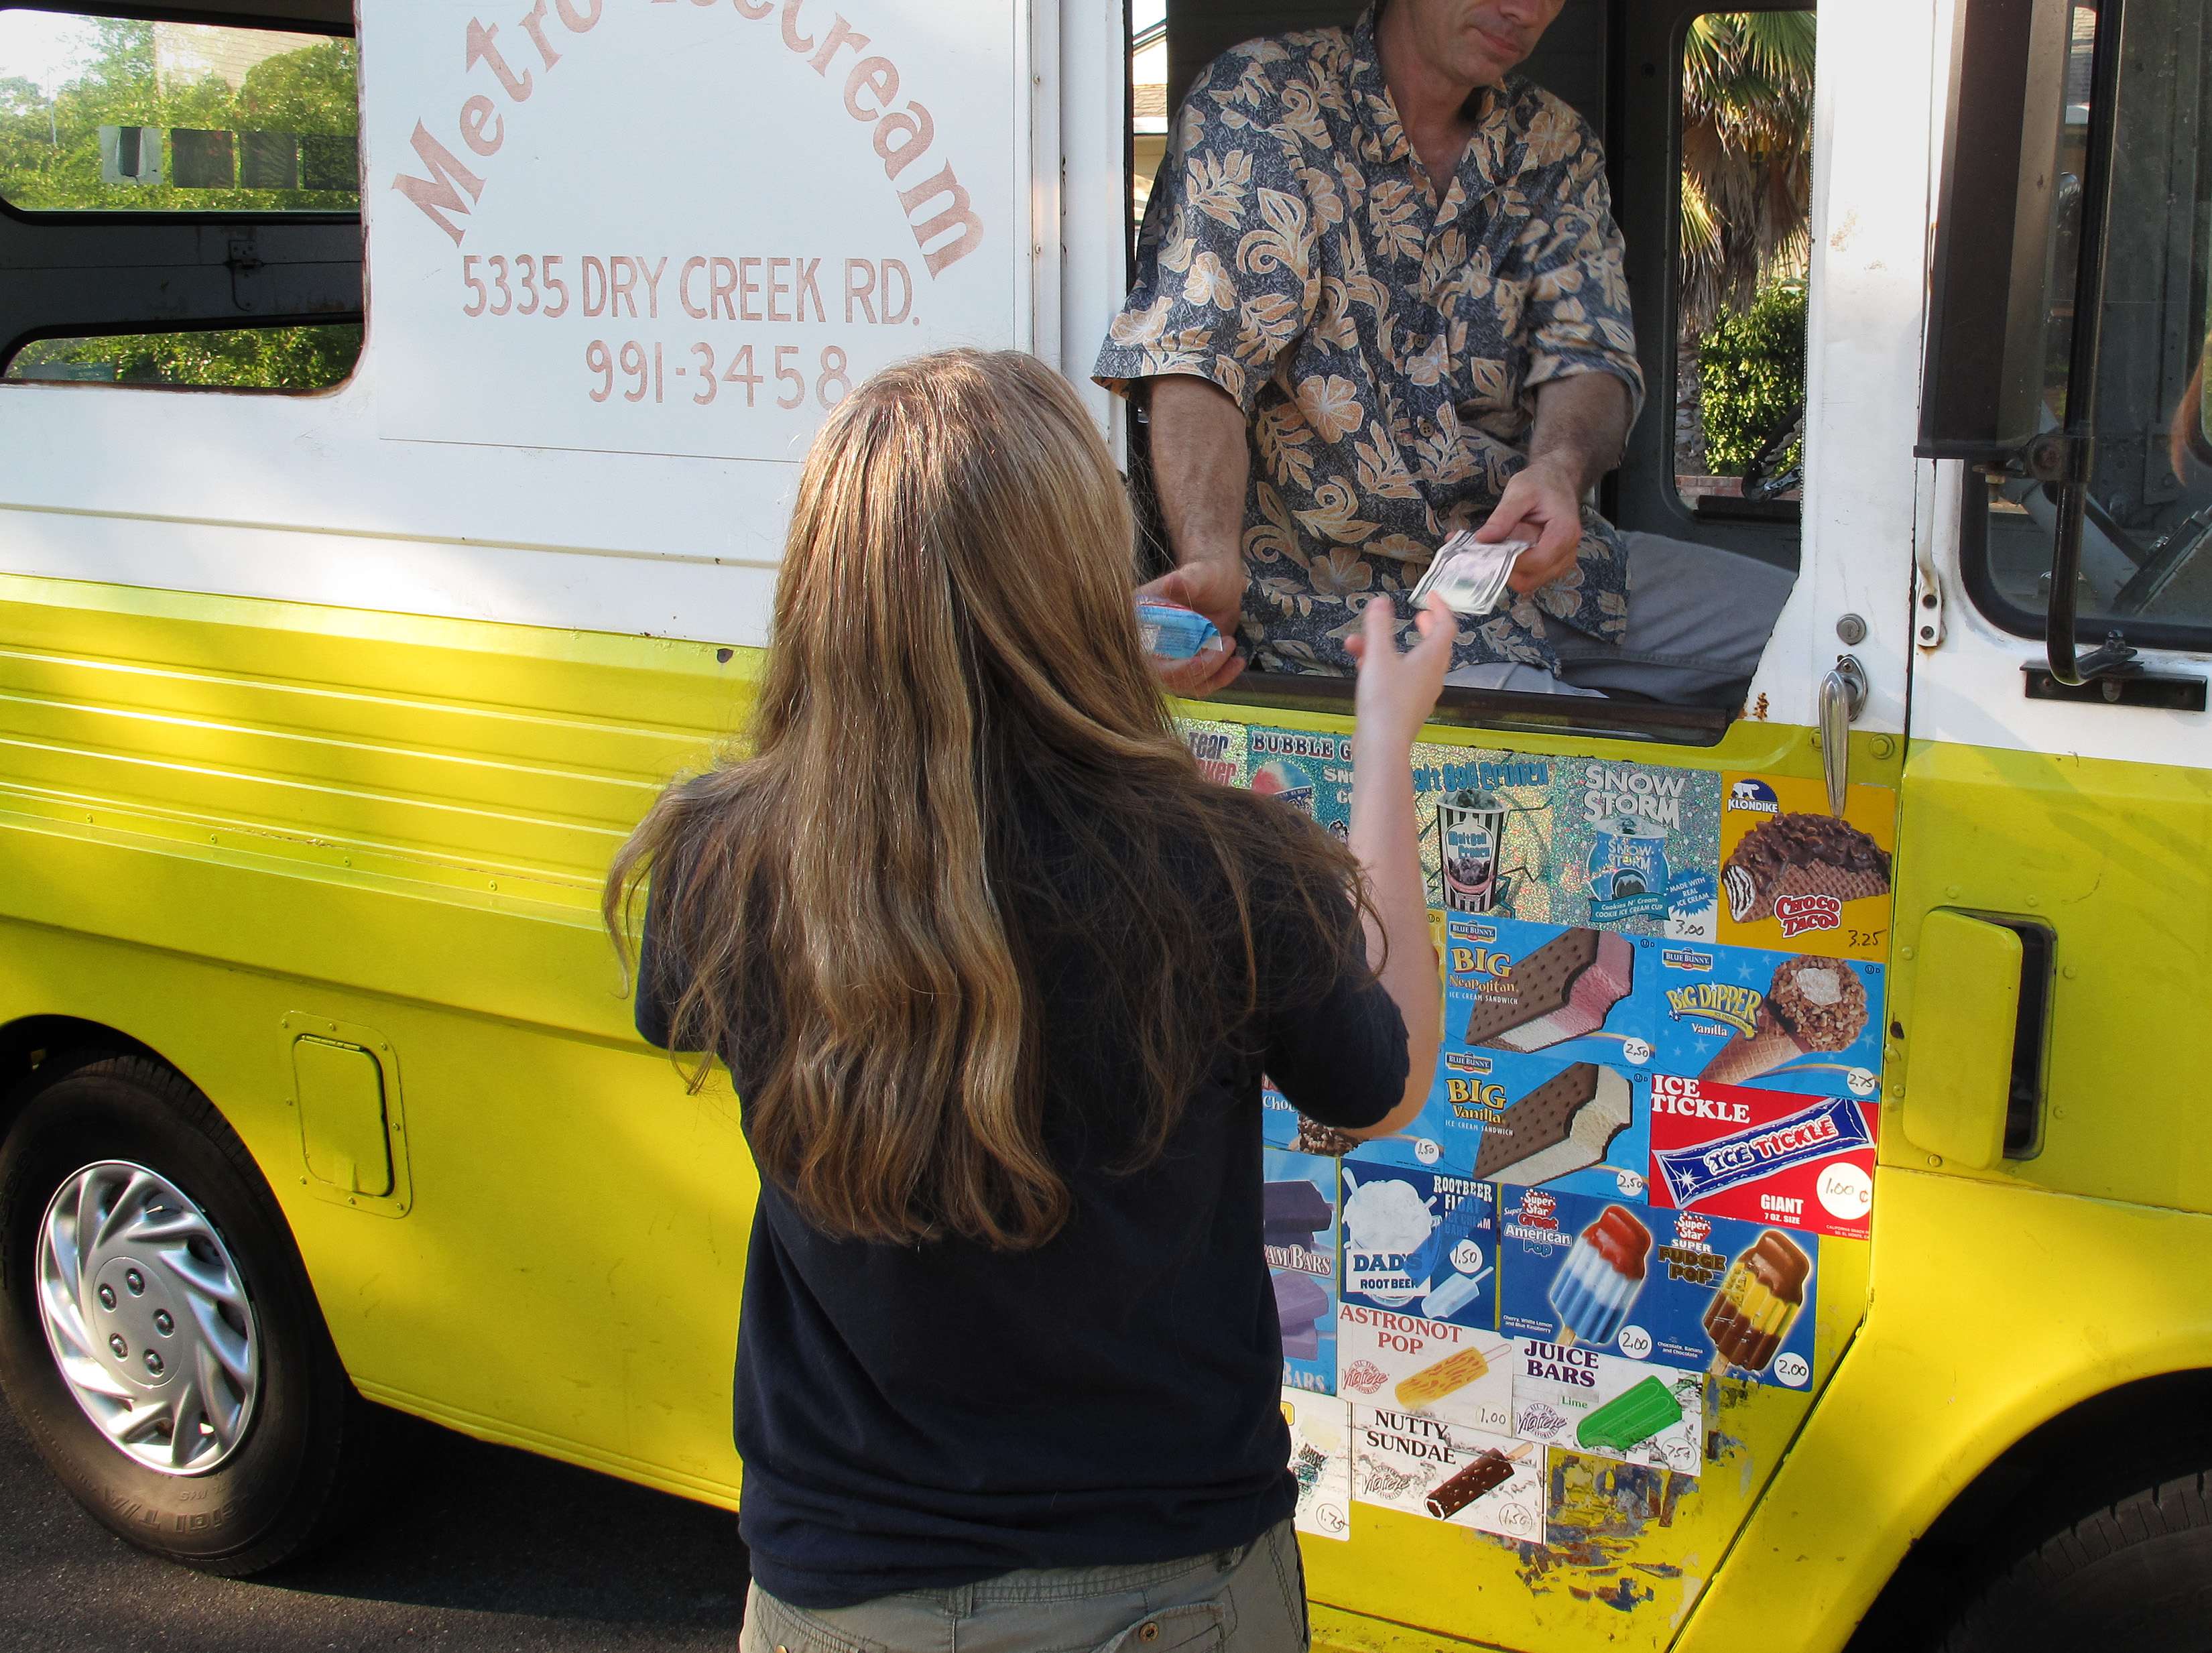
car, summer, truck, vehicle, yellow, california, art, festival, icecream, icecreamtruck